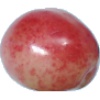
Label: cherry_rainier